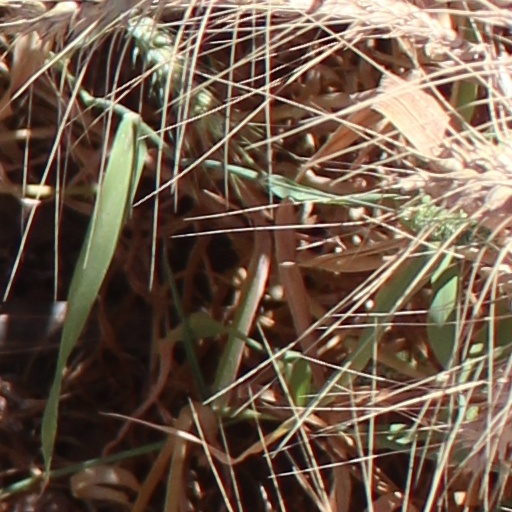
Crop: wheat